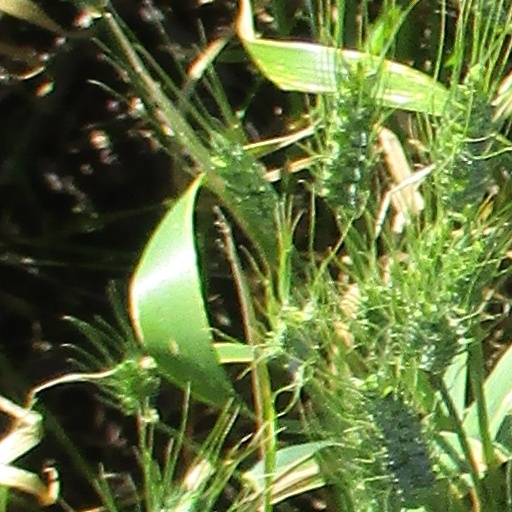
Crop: wheat